PS Lotta Bernard

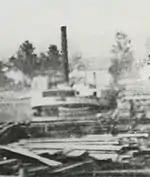
"Lotta Bernard" in Duluth, Minnesota during pier construction

"Lotta Bernard" (US official number 15635) was built in 1869 by Lewis M. Jackson of Port Clinton, Ohio. The master carpenter during her construction was Josh B. Davis. She was launched on September 9, 1869, and after her launch, she was fitted out in Sandusky, Ohio. Her wooden hull was (one source states ) long, wide and deep. She measured 147 gross register tons (grt), and 190 tons OM.